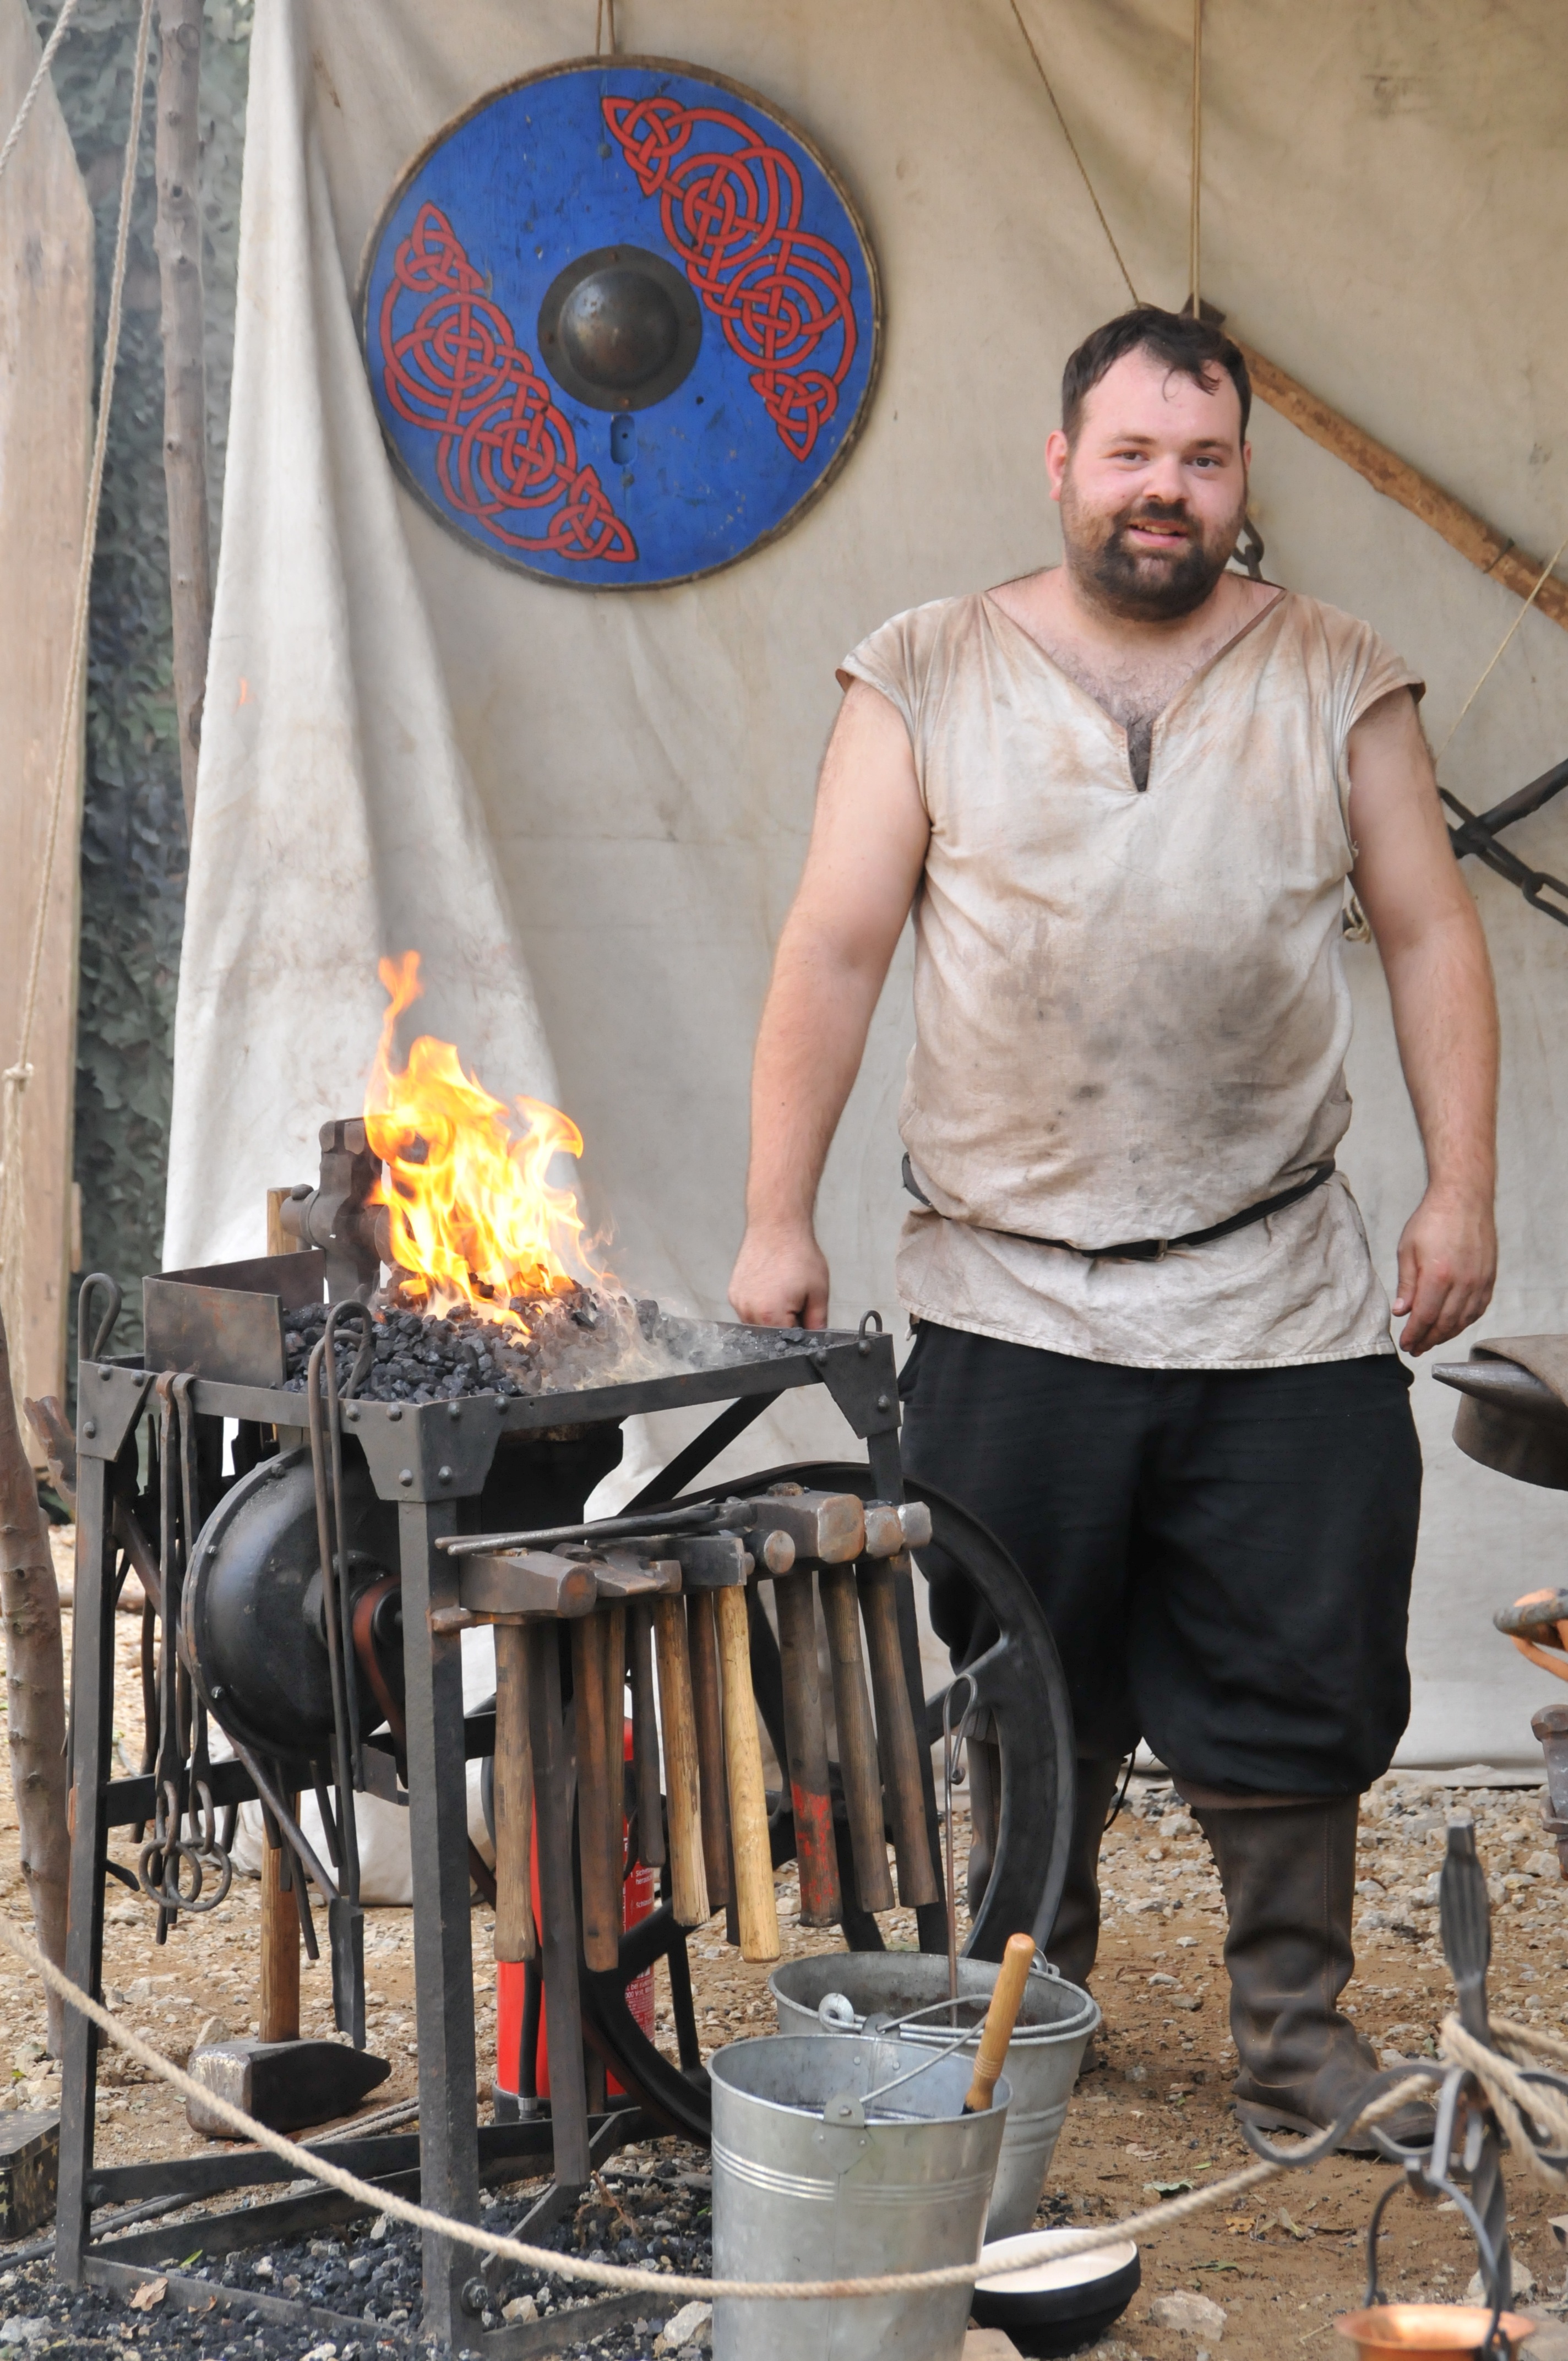
man, person, fire, market, cuisine, performance art, middle ages, blacksmith, sense, man made object